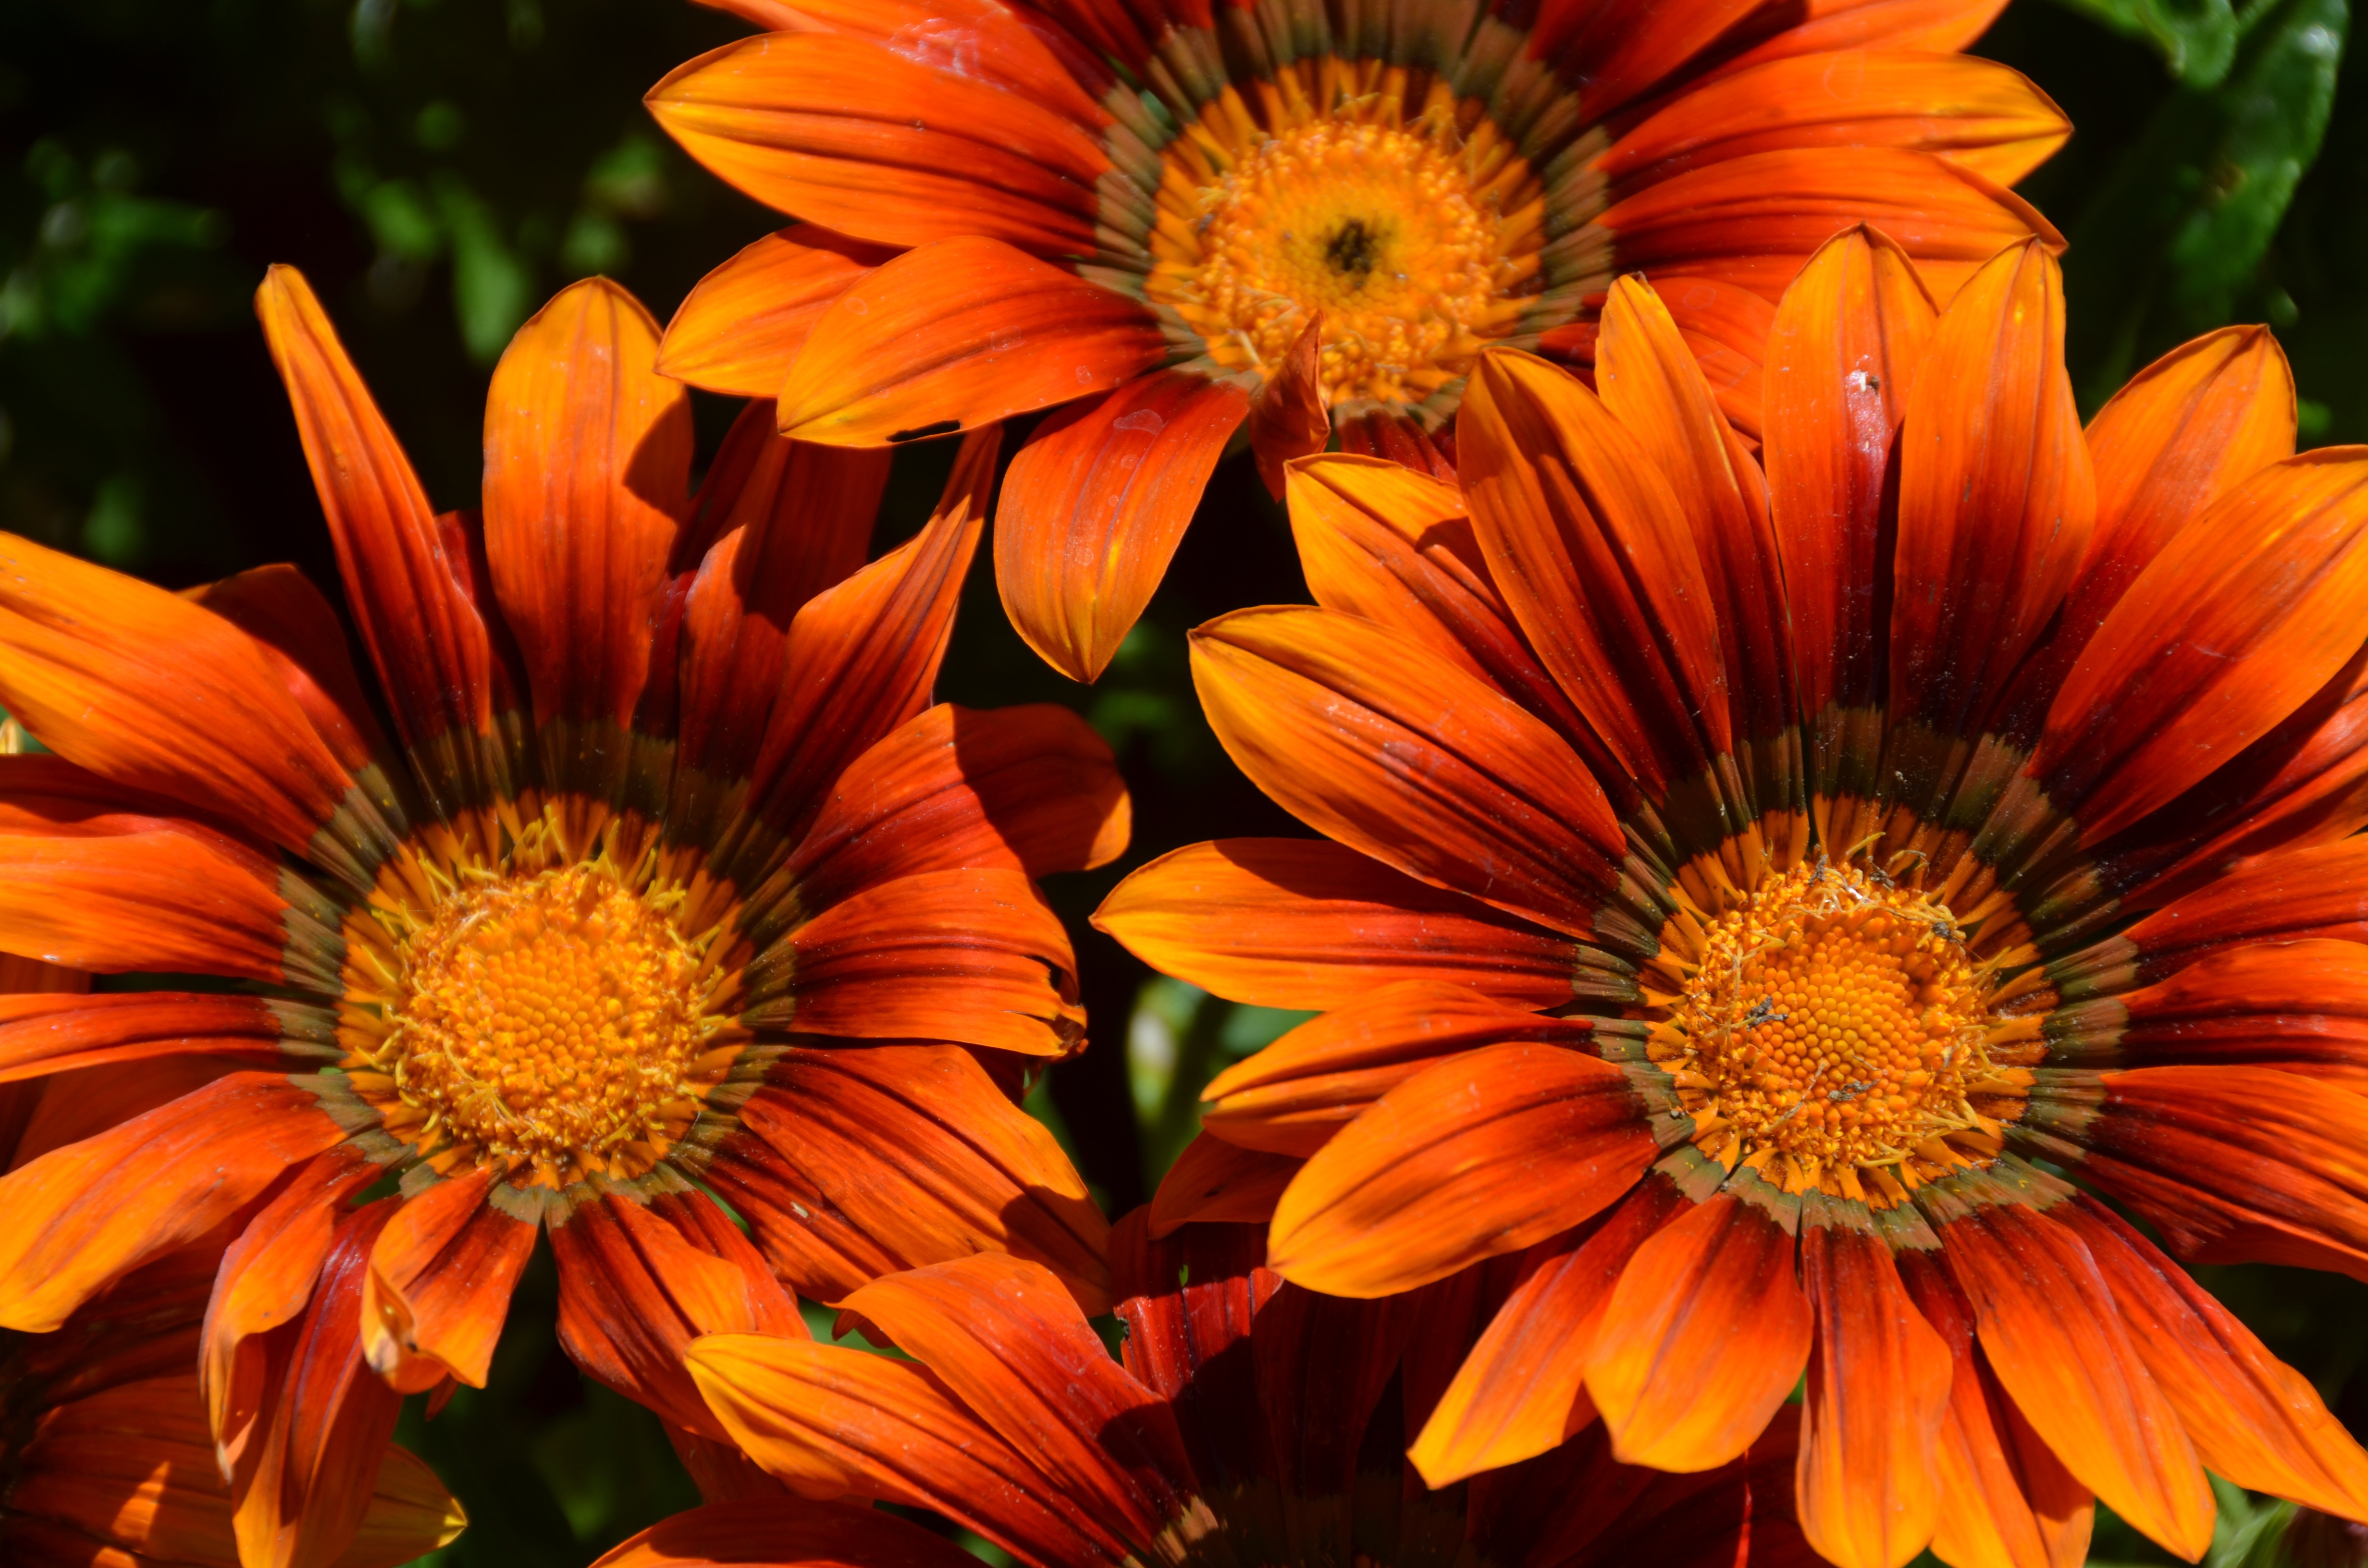
blossom, plant, flower, petal, bloom, summer, orange, herb, macro, autumn, botany, blooming, yellow, closeup, flora, wildflower, flowers, close up, colors, vivid, petals, colours, beautiful, vibrant, calyx, macro photography, flowering plant, daisy family, annual plant, plant stem, land plant, blanket flowers